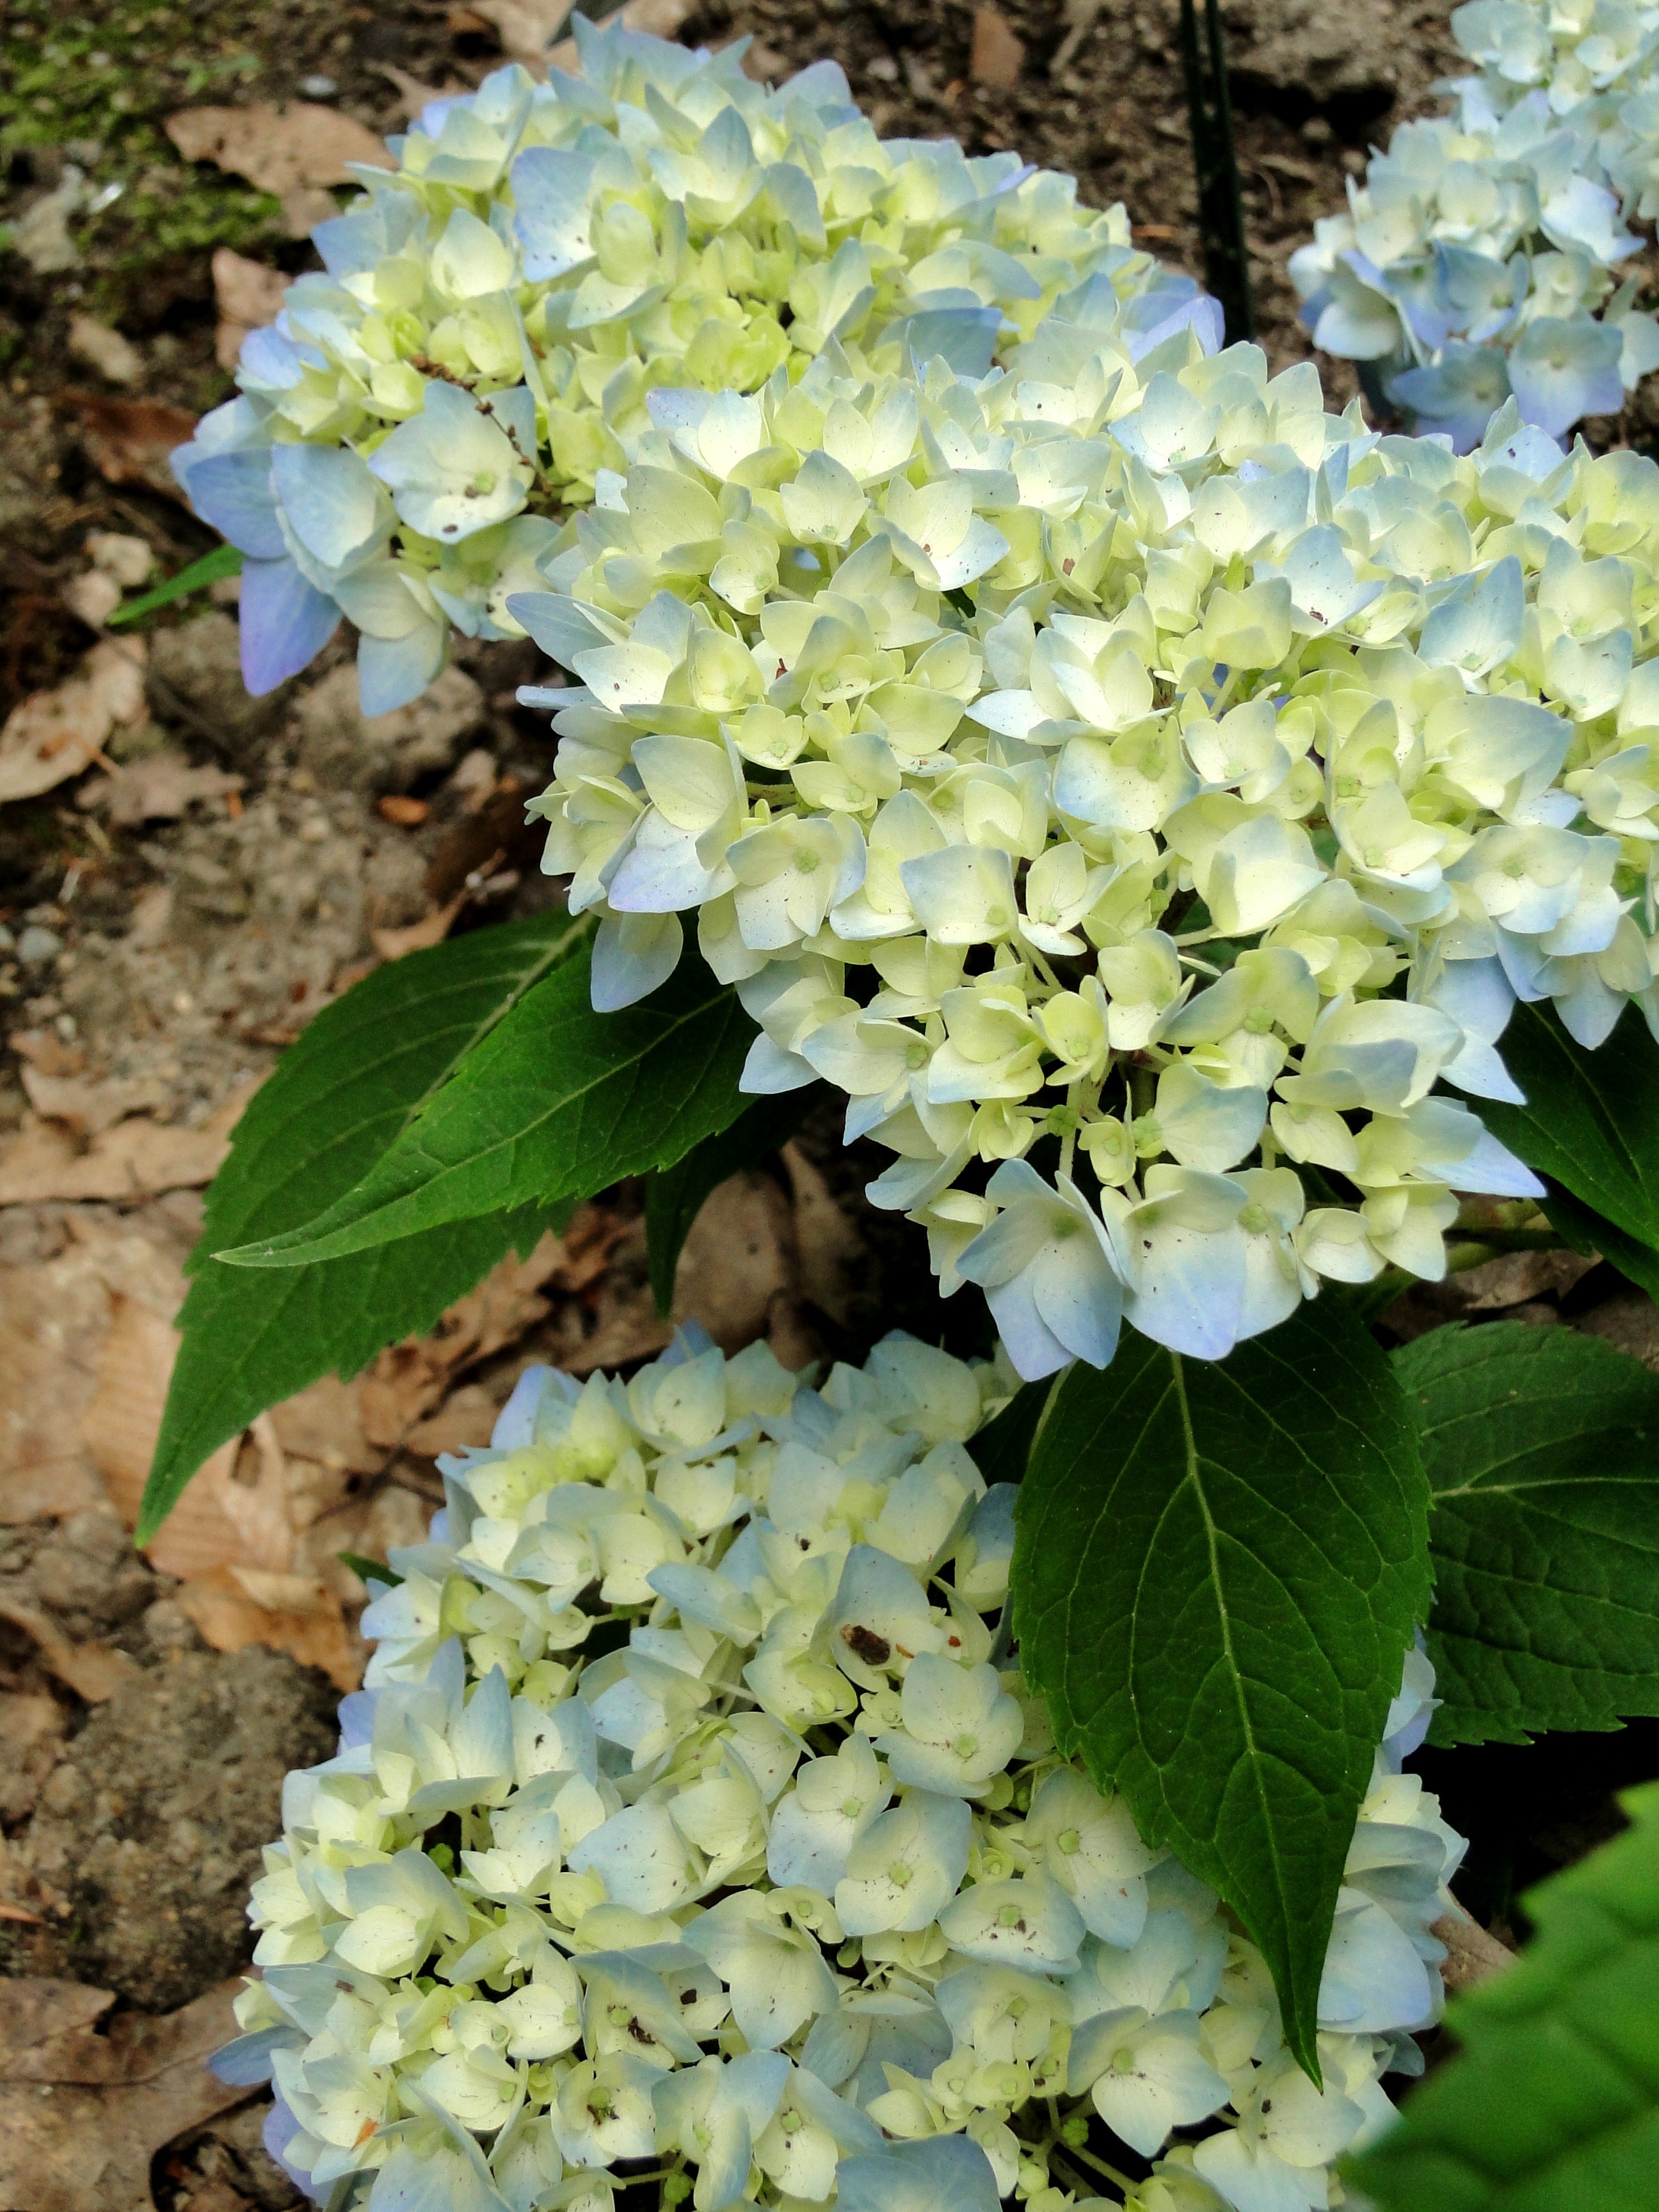
plant, flower, botany, blooming, blue, garden, flora, hydrangea, perennial, flowers, shrub, buds, viburnum, macrophylla, hydrangeas, flowering plant, hydrangeaceae, endless summer, cornales, land plant, hydrangea serrata